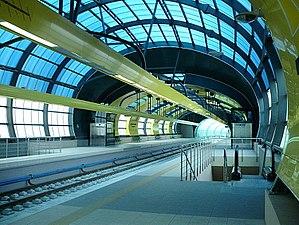
Le métro de Sofia est le réseau de transport en commun souterrain de la capitale de la Bulgarie. Il est composé de deux lignes totalisant 39 kilomètres et 34 stations en mai 2015. Il a été inauguré en 28 janvier 1998. Il est prévu que le métro de Sofia dispose, à terme, d'un réseau de 3 lignes se recoupant dans le centre-ville.